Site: brandenburg
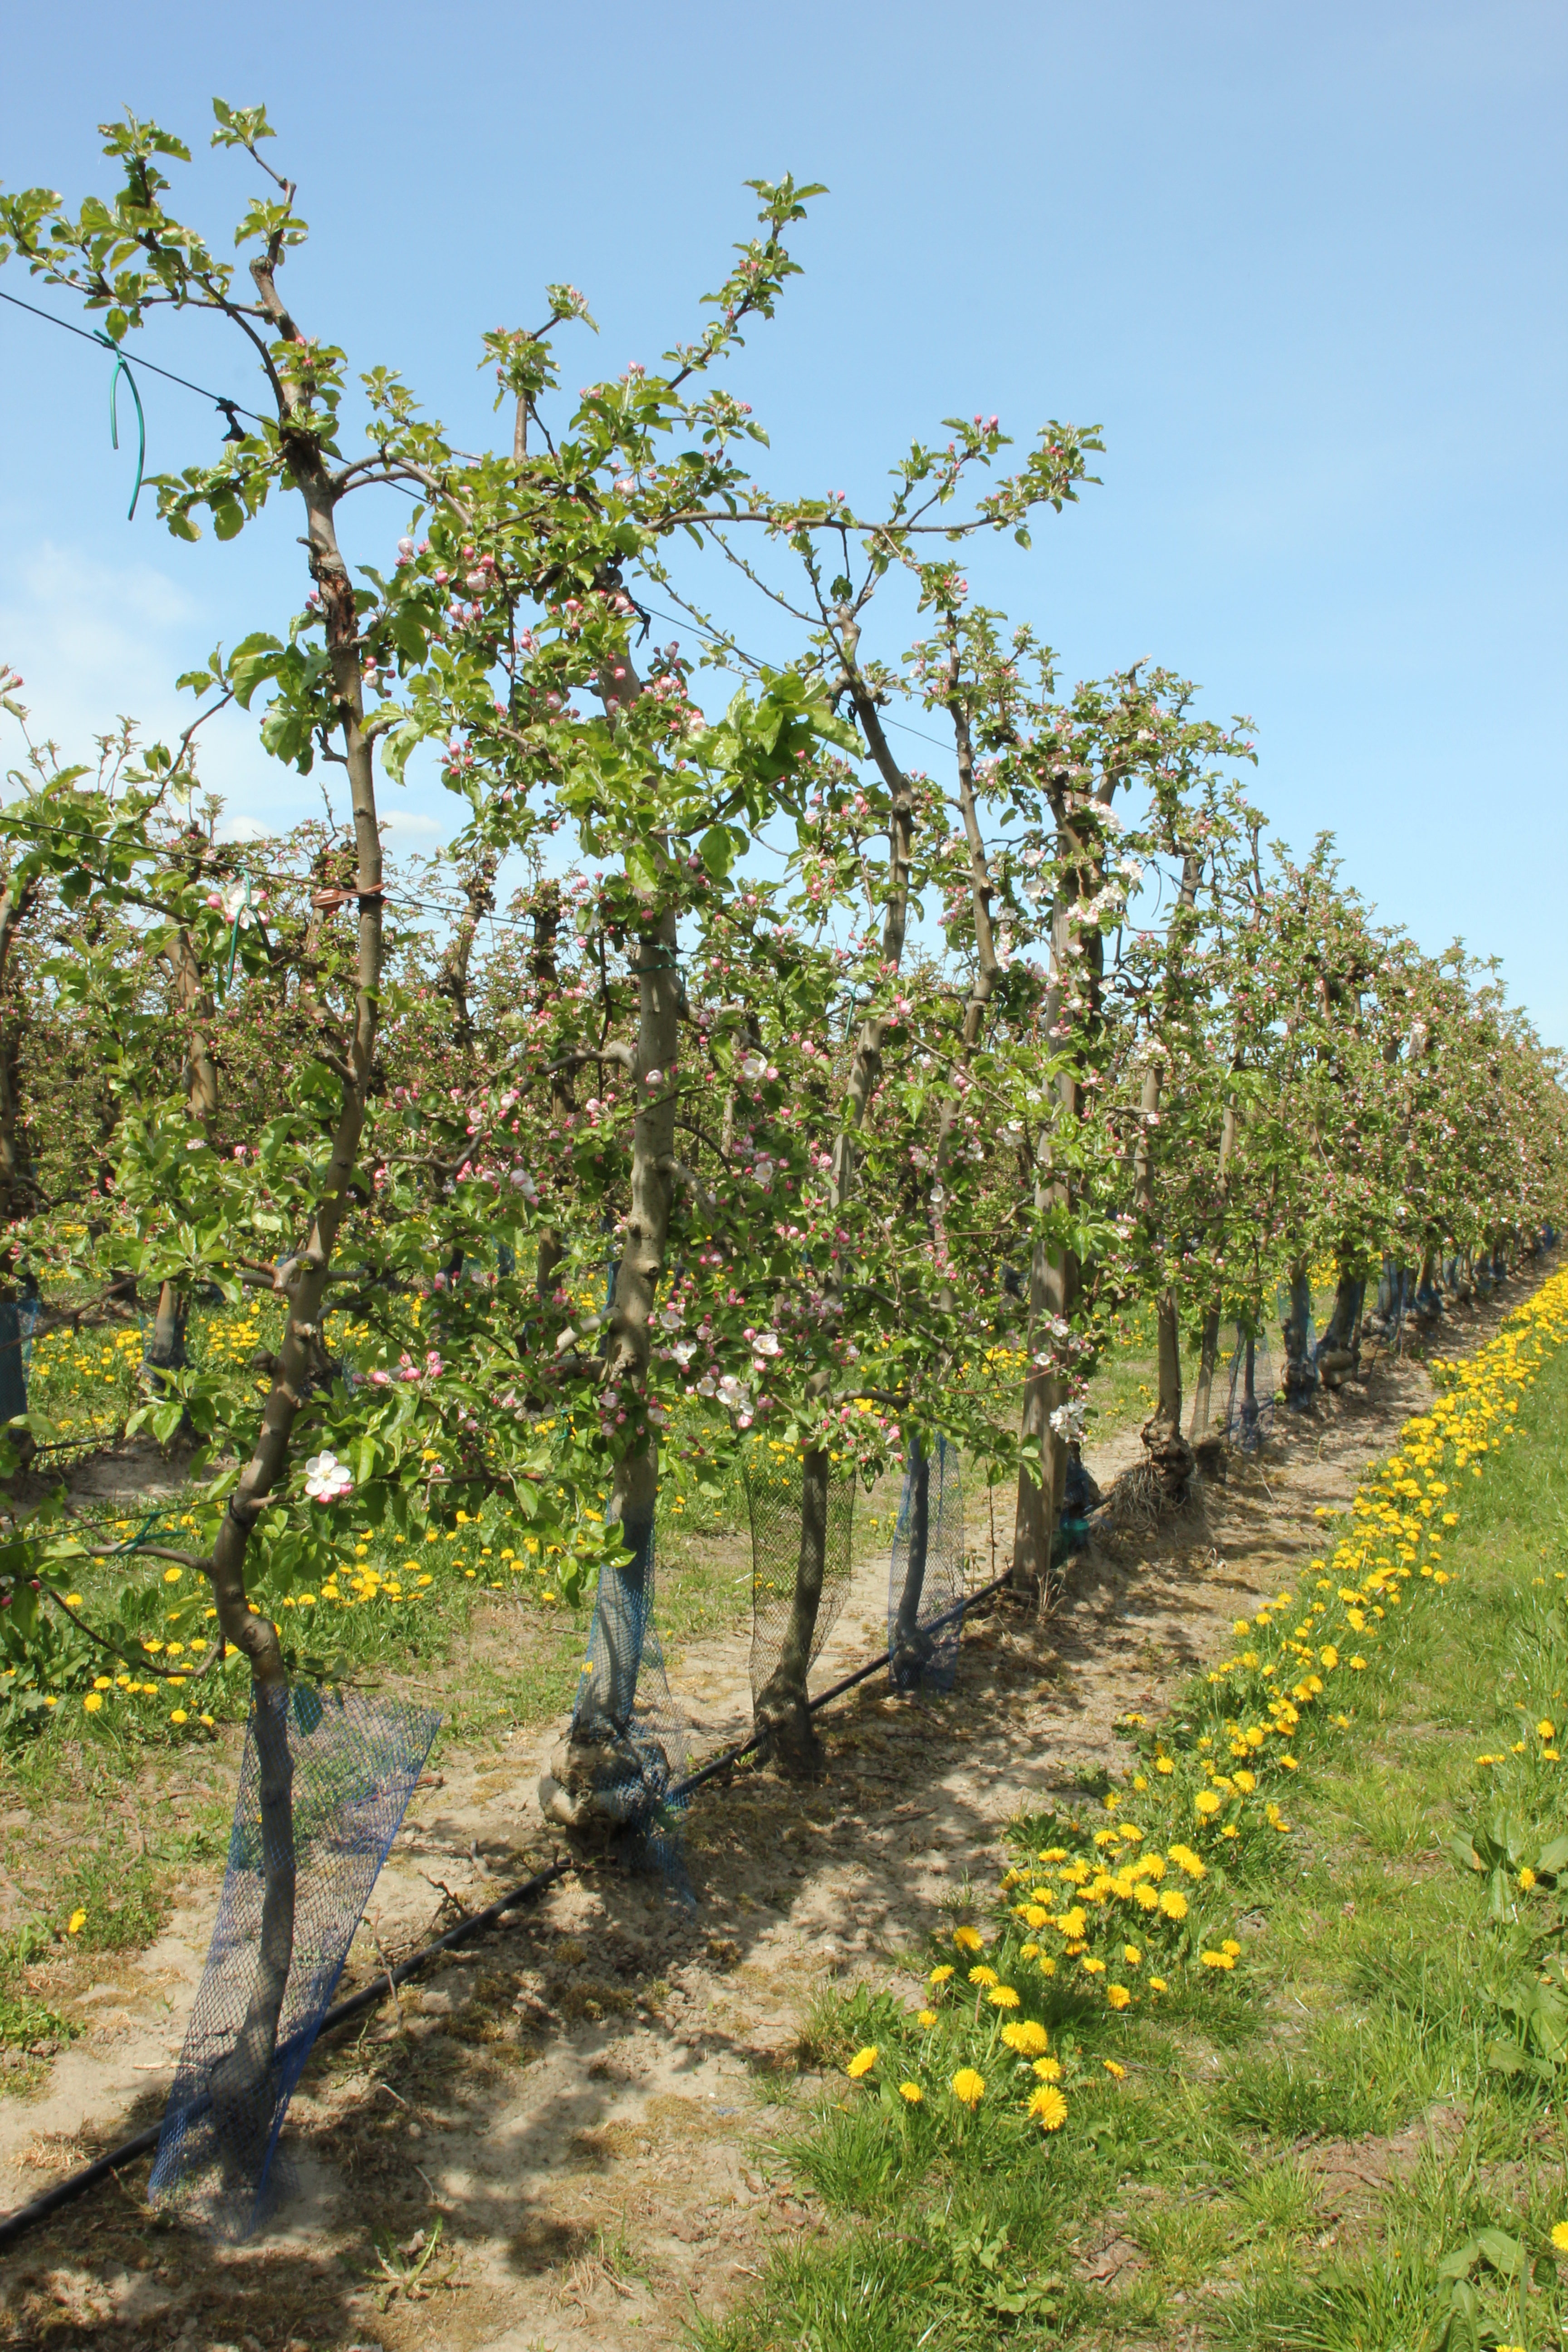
Growth stage (BBCH 57): Inflorescence emergence